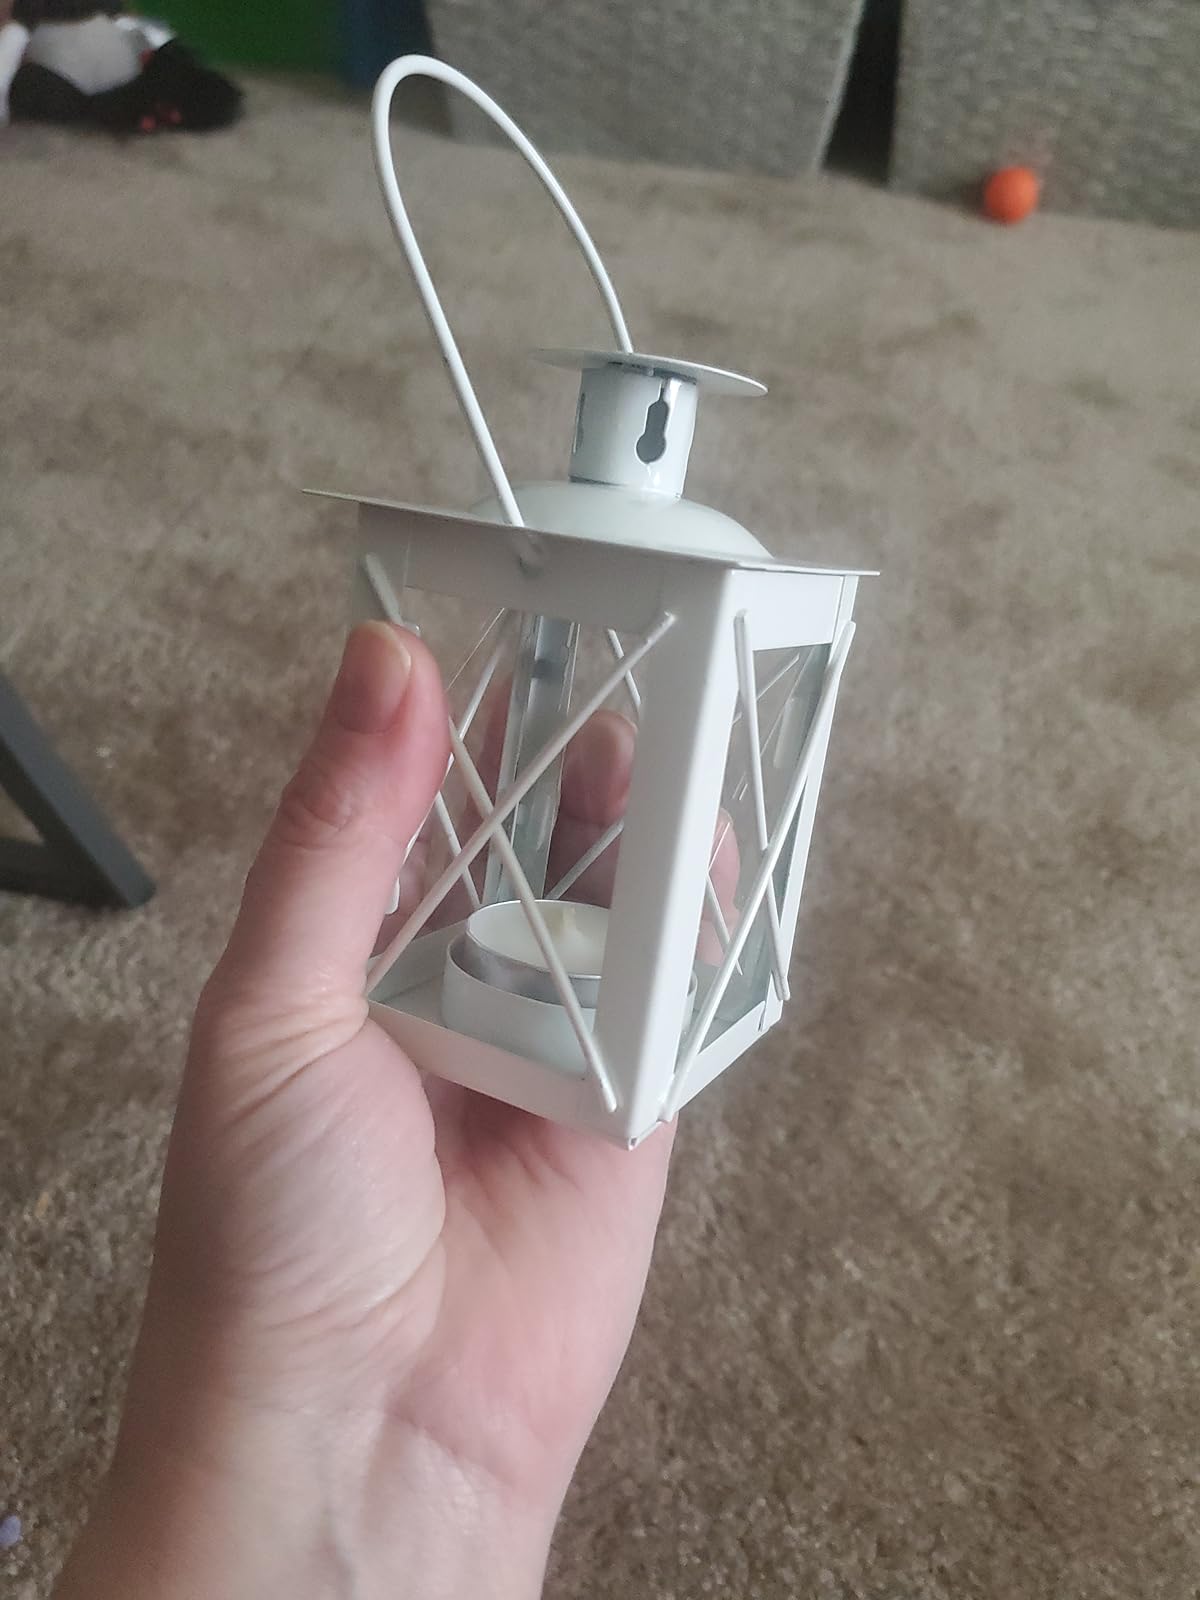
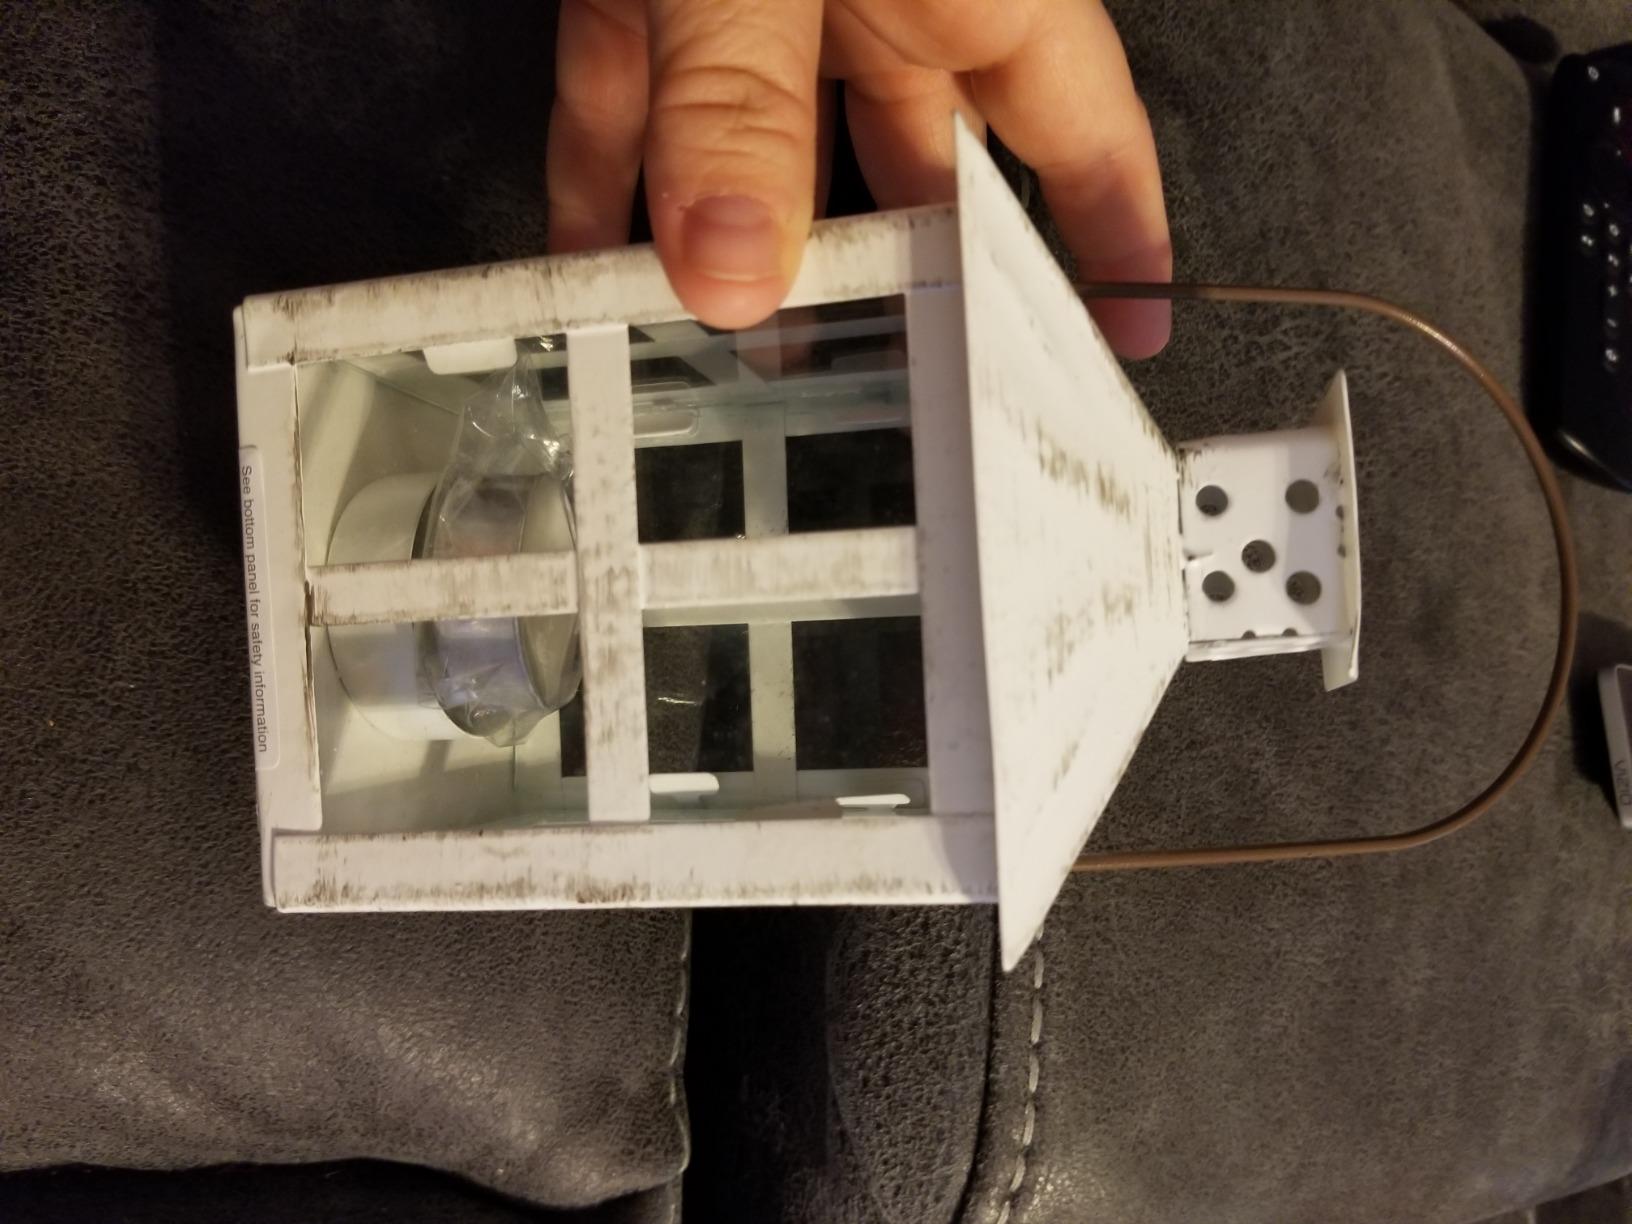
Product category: lantern
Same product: no